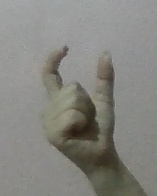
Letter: nun